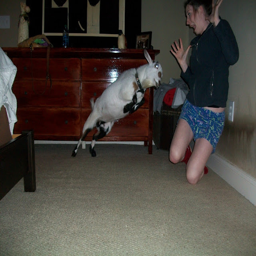
funny animal pictures for this week , funny animals